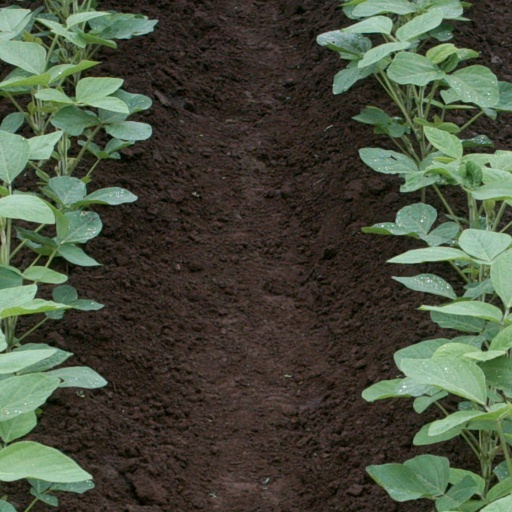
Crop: soybean